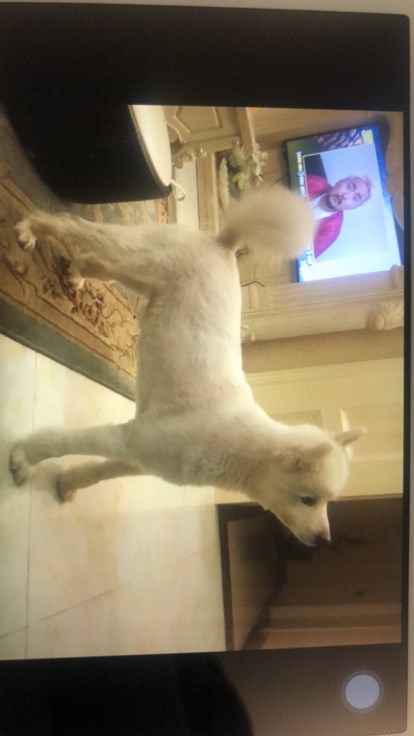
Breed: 2192-n000088-Samoyed